William de Cantilupe, 1st Baron Cantilupe

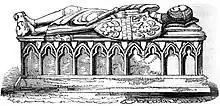
Recumbent effigy and chest tomb of Sir Nicholas de Cantilupe (d.1266), father of William de Cantilupe, 1st Baron Cantilupe; St Mary's Church, Ilkeston, Derbyshire

William de Cantilupe, 1st Baron Cantilupe (1262-1308) of Greasley Castle in Nottinghamshire and of Ravensthorpe Castle in the parish of Boltby, North Yorkshire, was created Baron Cantilupe in 1299 by King Edward I. He was one of the magnates who signed and sealed the Barons' Letter of 1301 to the pope and was present at the Siege of Caerlaverock Castle in Scotland in 1300, when his armorials were blazoned in Norman-French verse in the Caerlaverock Roll.